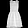
Label: Dress